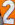
Number: 2